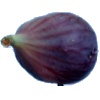
Label: fig